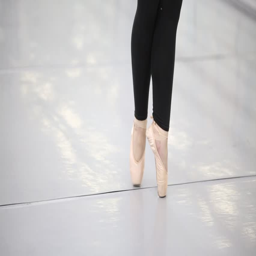
girl is training on a tiptoe steps at the ballet class